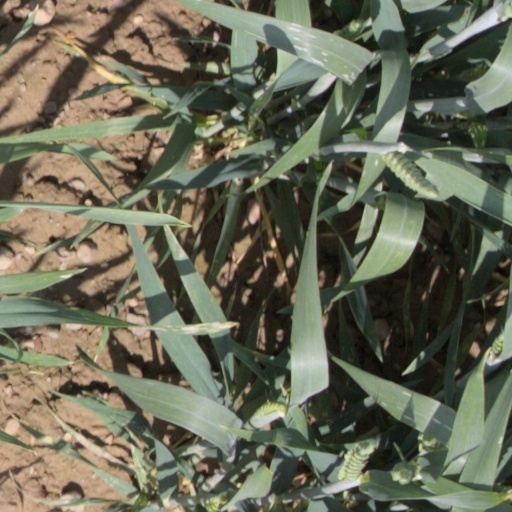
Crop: wheat